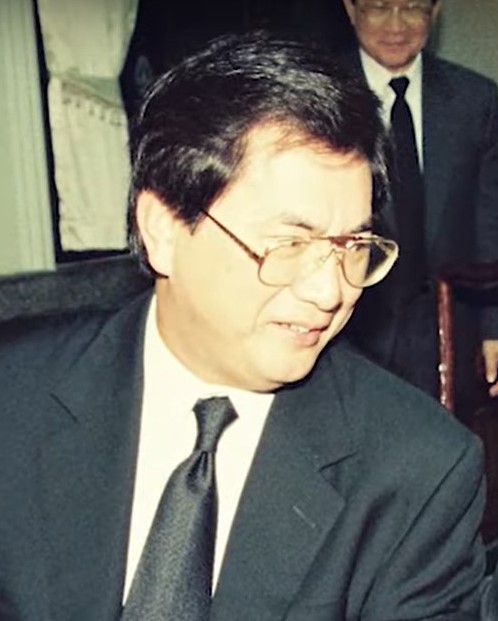
ทนง พิทยะ

| name = ทนง พิทยะ
| image = Thanong Bidaya.jpg
| honorific-prefix = ศาสตราภิชาน
| honorific-suffix = มหาปรมาภรณ์ช้างเผือก|ม.ป.ช., มหาวชิรมงกุฎ|ม.ว.ม.
| order = รัฐมนตรีว่าการกระทรวงการคลังของไทย|รัฐมนตรีว่าการกระทรวงการคลัง
| term_start = 21 มิถุนายน พ.ศ. 2540
| term_end = 24 ตุลาคม พ.ศ. 2540
| primeminister = ชวลิต ยงใจยุทธ
| predecessor = อำนวย วีรวรรณ
| successor = โฆษิต ปั้นเปี่ยมรัษฎ์
| term_start2 = 3 สิงหาคม พ.ศ. 2548
| term_end2 = 19 กันยายน พ.ศ. 2549
| primeminister2 = ทักษิณ ชินวัตร
| predecessor2 = สมคิด จาตุศรีพิทักษ์
| successor2 = หม่อมราชวงศ์ปรีดิยาธร เทวกุล
| order3 = รัฐมนตรีว่าการกระทรวงพาณิชย์ของไทย|รัฐมนตรีว่าการกระทรวงพาณิชย์
| term_start3 = 11 มีนาคม พ.ศ. 2548
| term_end3 = 2 สิงหาคม พ.ศ. 2548
| primeminister3 = ทักษิณ ชินวัตร
| predecessor3 = วัฒนา เมืองสุข
| successor3 = สมคิด จาตุศรีพิทักษ์
| birth_place = อำเภอดอนเจดีย์ จังหวัดสุพรรณบุรี
| spouse = มธุรส พิทยะ
| religion = พุทธ
| signature = Thanong_Bidaya_Signature.jpg
ศาสตราภิชาน ทนง พิทยะ (ชื่อเดิม ทนง ลำใย ประวัติย่อ นายทนง (ลำใย) พิทยะ) (เกิด
28 กรกฎาคม พ.ศ. 2490) เป็น ประธานกรรมการ บริษัท พร็อพเพอร์ตี้ เพอร์เฟค จำกัด (มหาชน) เป็นบุตรของนายเสงี่ยม กับ นางสายทอง ลำใย และเป็นอดีตรัฐมนตรีว่าการกระทรวงการคลัง ในสมัยรัฐบาลชวลิต ยงใจยุทธ|พล.อ. ชวลิต ยงใจยุทธ และ รัฐบาลทักษิณ ชินวัตร|พ.ต.ท. ทักษิณ ชินวัตร เป็นรัฐมนตรีว่าการกระทรวงการคลัง ในช่วงวิกฤตการณ์การเงินในเอเชีย พ.ศ. 2540|วิกฤตการณ์ทางการเงินในเอเชีย พ.ศ. 2540 และการลดค่าเงินบาทของประเทศไทย “ทนง พิทยะ” ลดค่าเงินบาท ชื่อนี้ไม่มีพลาด วิกฤตต้มยำกุ้ง 2 ก.ค. 2540 : ใครเป็นใครใน 5 ตัวละครเอกของวิกฤตเศรษฐกิจแห่งเอเชีย กรรมการมูลนิธิสถาบันอนาคตไทยศึกษา สมรสกับ นาง มธุรส พิทยะ
มีบุตร 3 คน ได้แก่ นางสาว วิชชุญา พิทยะ บุตรสาวคนโต นาย ธราธร พิทยะ บุตรชาย นางสาว ศรัญญา พิทยะ บุตรสาวคนเล็ก เรียนที่ โรงเรียนสาธิตแห่งมหาวิทยาลัยเกษตรศาสตร์ โดยเรียนในโครงการเด็กโรคออทิซึม|ออทิสติก เช่นเดียวกับบุตรชาย อภิสิทธิ์ เวชชาชีวะ ต่อมาเข้าเรียนภาคปรัชญาและศาสนา ในโครงการรับตรงเด็กพิเศษมหาวิทยาลัยเกษตรศาสตร์
== การศึกษา ==
ศาสตราภิชาน ทนง พิทยะ หรือที่รู้จักกันในาม ดร. ทนง พิทยะ สำเร็จการศึกษาชั้นมัธยมศึกษาตอนปลาย จากโรงเรียนอัสสัมชัญศรีราชา รุ่นที่ 18 รุ่นเดียวกับ สนธิ ลิ้มทองกุล จบการศึกษาระดับปริญญาตรี สาขาเศรษฐศาสตร์ จากมหาวิทยาลัยโยโกฮาม่า ประเทศญี่ปุ่น ด้วยทุนรัฐบาลญี่ปุ่น ระดับปริญญาโท สาขาเศรษฐศาสตร์ และระดับปริญญาเอก สาขาบริหารธุรกิจ จากมหาวิทยาลัยนอร์ทเวสเทิร์น ประเทศสหรัฐอเมริกา
== การทำงาน ==
=== งานราชการ ===
ทนง พิทยะ เคยเป็นอาจารย์ประจำคณะบริหารธุรกิจ สถาบันบัณฑิตพัฒนบริหารศาสตร์ และเคยดำรงตำแหน่งคณบดีในคณะดังกล่าว
=== งานธุรกิจ ===
ทนง พิทยะ เคยเป็นกรรมการผู้จัดการใหญ่ธนาคารทหารไทยธนชาต|ธนาคารทหารไทย จำกัด (มหาชน) เป็นกรรมการ อินทัช โฮลดิ้งส์|บริษัท ชิน คอร์ปอเรชั่น จำกัด (มหาชน) เป็นกรรมการ บริษัท ไทยเอเซีย แปซิฟก บริวเวอรี่ จำกัด และเป็นประธานกรรมการ บริษัท อวีว่า ประกันภัย (ไทย) จำกัด
ปัจจุบันดำรงตำแหน่งประธานกรรมการ และกรรมการอิสระ ทีทีดับบลิว|บริษัท ทีทีดับบลิว จำกัด (มหาชน), ประธานกรรมการและกรรมการอิสระ บริษัท ส.ขอนแก่นฟู้ดส์ จำกัด (มหาชน), ประธานกรรมการ บริษัท พร็อพเพอร์ตี้ เพอร์เฟค จำกัด (มหาชน), ประธานกรรมการและกรรมการอิสระ บริษัท ซีเค พาวเวอร์ จำกัด (มหาชน) และ ประธานกรรมการ บริษัท ไซยะบุรี พาวเวอร์ จำกัด
=== งานการเมือง ===
ทนง พิทยะ ได้รับแต่งตั้งเป็นรัฐมนตรีว่าการกระทรวงการคลัง ในรัฐบาลพลเอกชวลิต ยงใจยุทธ ในช่วงวิกฤตการณ์การเงินในเอเชีย พ.ศ. 2540 ต่อมาได้รับแต่งตั้งเป็นรัฐมนตรีว่าการกระทรวงพาณิชย์ พระบรมราชโองการ ประกาศ แต่งตั้งรัฐมนตรี ในรัฐบาลพันตำรวจโททักษิณ ชินวัตร ในปี พ.ศ. 2548 หลังจากได้รับตำแหน่งดังกล่าวเพียง 6 เดือน จึงย้ายมารับตำแหน่งรัฐมนตรีว่าการกระทรวงการคลัง สลับกันกับนายสมคิด จาตุศรีพิทักษ์
== เครื่องราชอิสริยาภรณ์ ==
=== เครื่องราชอิสริยาภรณ์ไทย ===
ราชกิจจานุเบกษา, ประกาศสำนักนายกรัฐมนตรี เรื่อง พระราชทานเครื่องราชอิสริยาภรณ์อันเป็นที่เชิดชูยิ่งช้างเผือกและเครื่องราชอิสริยาภรณ์อันมีเกียรติยศยิ่งมงกุฎไทย, เล่ม ๑๒๒ ตอนที่ ๒๑ ข หน้า ๒, ๓ ธันวาคม ๒๕๔๘
ราชกิจจานุเบกษา, ประกาศสำนักนายกรัฐมนตรี เรื่อง พระราชทานเครื่องราชอิสริยาภรณ์อันเป็นที่เชิดชูยิ่งช้างเผือกและเครื่องราชอิสริยาภรณ์อันมีเกียรติยศยิ่งมงกุฎไทย, เล่ม ๑๒๐ ตอนที่ ๑๙ ข หน้า ๒๔, ๑ ธันวาคม ๒๕๔๖
=== เครื่องราชอิสริยาภรณ์ต่างประเทศ ===
* :
** พ.ศ. 2547 – ไฟล์:JPN Kyokujitsu-sho 1Class BAR.svg|80px เครื่องราชอิสริยาภรณ์อาทิตย์อุทัย ชั้นที่ 1ราชกิจจานุเบกษา, ประกาศสำนักนายกรัฐมนตรี เรื่อง พระราชทานพระบรมราชานุญาตให้ประดับเครื่องราชอิสริยาภรณ์ต่างประเทศ, เล่ม ๑๒๒ ตอนที่ ๓ ข หน้า ๗, ๒๔ มีนาคม ๒๕๔๘
* :
** พ.ศ. 2548 – ไฟล์:National Order of Merit - Grand Cross (France).png|80px เครื่องอิสริยาภรณ์แห่งชาติแห่งคุณธรรม ชั้นที่ 1ราชกิจจานุเบกษา, ประกาศสำนักนายกรัฐมนตรี เรื่อง พระราชทานพระบรมราชานุญาตให้ประดับเครื่องอิสริยาภรณ์ต่างประเทศ, เล่ม ๑๒๒ ตอนที่ ๑๒ ข หน้า ๑๔, ๑ กันยายน ๒๕๔๘
== อ้างอิง ==
หมวดหมู่:บุคคลจากอำเภอดอนเจดีย์
หมวดหมู่:อาจารย์คณะบริหารธุรกิจ
หมวดหมู่:นักธุรกิจชาวไทย
หมวดหมู่:นักการเมืองไทย
หมวดหมู่:สมาชิกสภานิติบัญญัติแห่งชาติ
หมวดหมู่:รัฐมนตรีว่าการกระทรวงการคลังไทย
หมวดหมู่:รัฐมนตรีว่าการกระทรวงพาณิชย์ไทย
หมวดหมู่:บุคคลจากโรงเรียนอัสสัมชัญศรีราชา
หมวดหมู่:บุคคลจากคณะบริหารธุรกิจ สถาบันบัณฑิตพัฒนบริหารศาสตร์
หมวดหมู่:บุคคลจากมหาวิทยาลัยนอร์ทเวสเทิร์น
หมวดหมู่:อธิการบดีมหาวิทยาลัยชินวัตร
หมวดหมู่:เครือชินวัตร
หมวดหมู่:ผู้ได้รับเครื่องราชอิสริยาภรณ์ ม.ป.ช.
หมวดหมู่:ผู้ได้รับเครื่องราชอิสริยาภรณ์ ม.ว.ม.